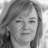
Emotion: neutral